Ida Silverman

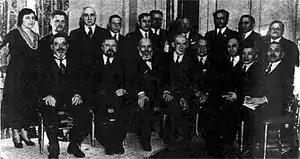
Ida Silverman National Jewish Fund

Silverman was an outspoken proponent for Israeli statehood, traveling throughout the Americas and Europe advocating for a Jewish homeland. She depicted the Jews who had resettled in Palestine as simple farmers, seeking an agrarian life to alleviate the hunger they had experienced elsewhere. Silverman stressed that the settlers' intent was not to industrialize and vie with the international powerhouse nations, but simply to provide for their basic needs. Throughout 1927 and 1928, her itinerary included a speaking engagement in Savannah, Georgia with Sir Wyndham Deedes, prior chief secretary of Palestine; a tour of hospitals, clinics and public health programs in the Holy Land to determine how Hadassah could improve the health of the entire region, "without regard to race or creed"; and attendance at the World Zionist Congress in Basel, Switzerland. Silverman resigned from Hadassah in 1928 in a policy dispute over the high salaries being paid to administrators rather than using the funds for charitable works.